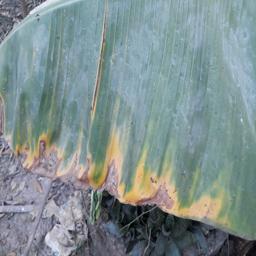
Label: POTASSIUM DEFICIENCY